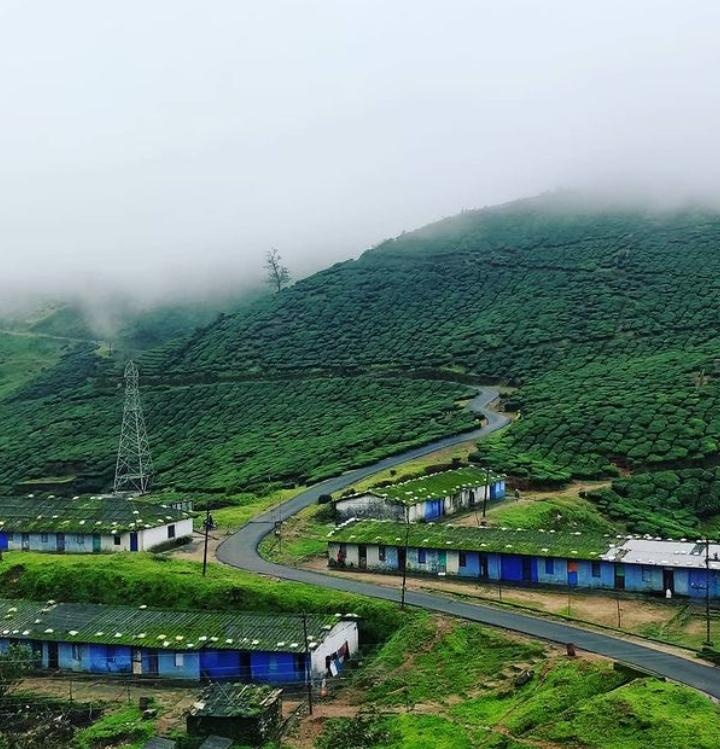
This media file has been uploaded as part of the free knowledge club of department of JMC, periyar University, Salem tamilnadu